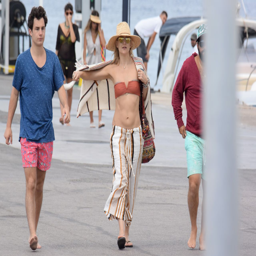
actor in garment on a dock